Uzra Zeya

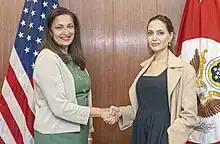
Zeya with UNHCR Special Envoy Angelina Jolie in 2022

Uzra Zeya worked as a diplomat in the U.S. Foreign Service for 27 years. During the Obama administration, Zeya served as the acting assistant secretary and principal deputy assistant secretary in the Bureau of Democracy, Human Rights, and Labor. She also worked in the Embassy of the United States, Paris, from 2014 to 2017.